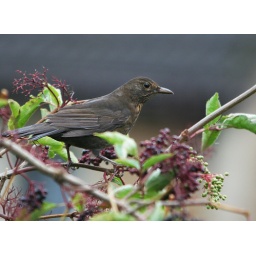
And following on from the male blackbird in the elders taken from my bedroom window, here's a female in the same place